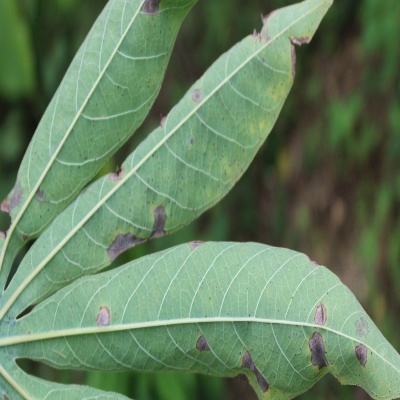
Crop: Cassava
Condition: brown spot